Samut Prakan province

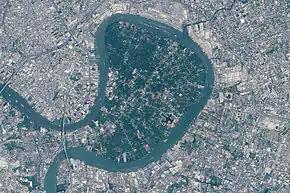
Bang Krachao

The Bhumibol Bridge, also known as the Industrial Ring Road Bridge is part of the 13 km long Industrial Ring Road connecting southern Bangkok with Samut Prakan province. The bridge crosses the Chao Phraya River twice, with two cable-stayed spans of lengths of 702 m and 582 m supported by two diamond-shaped pylons 173 m and 164 m high. Where the two spans meet, another road rises to join them at a free-flowing interchange suspended 50 metres above the ground.